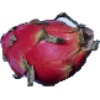
Label: red_pitahaya